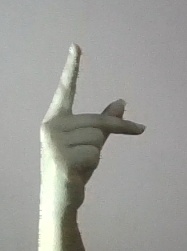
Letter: dha